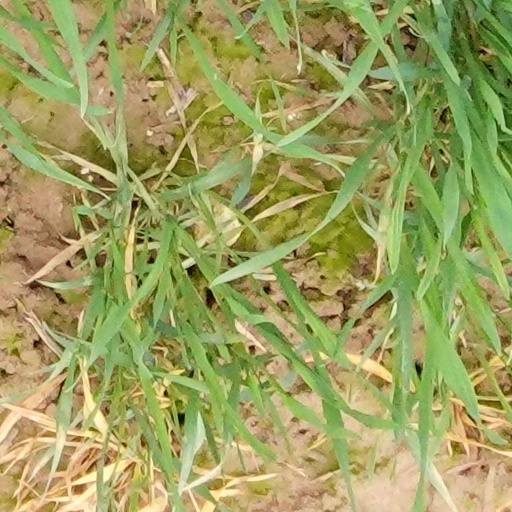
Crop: wheat